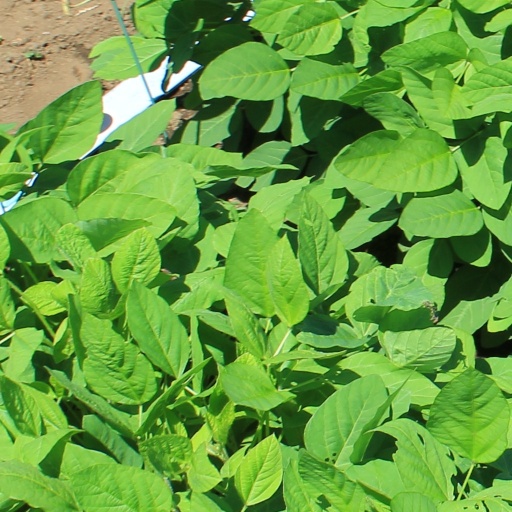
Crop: soybean